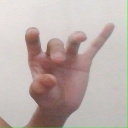
अक्षर: ओ